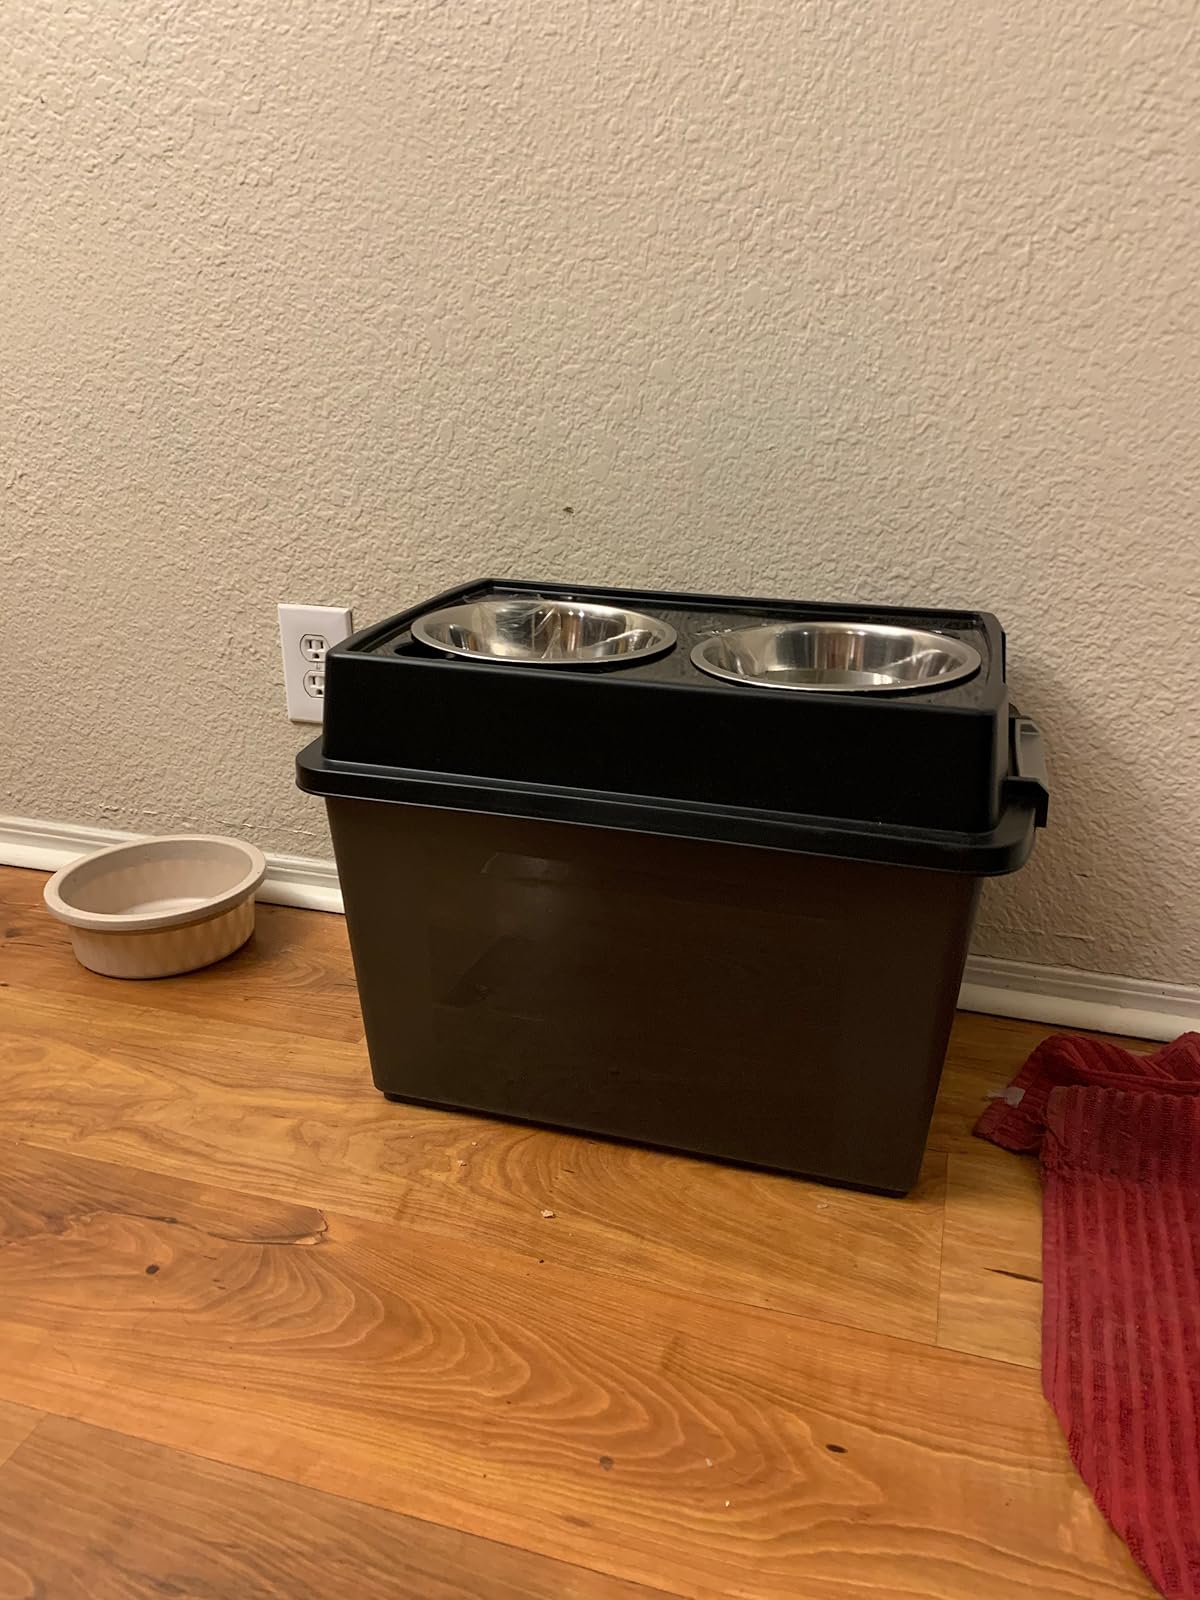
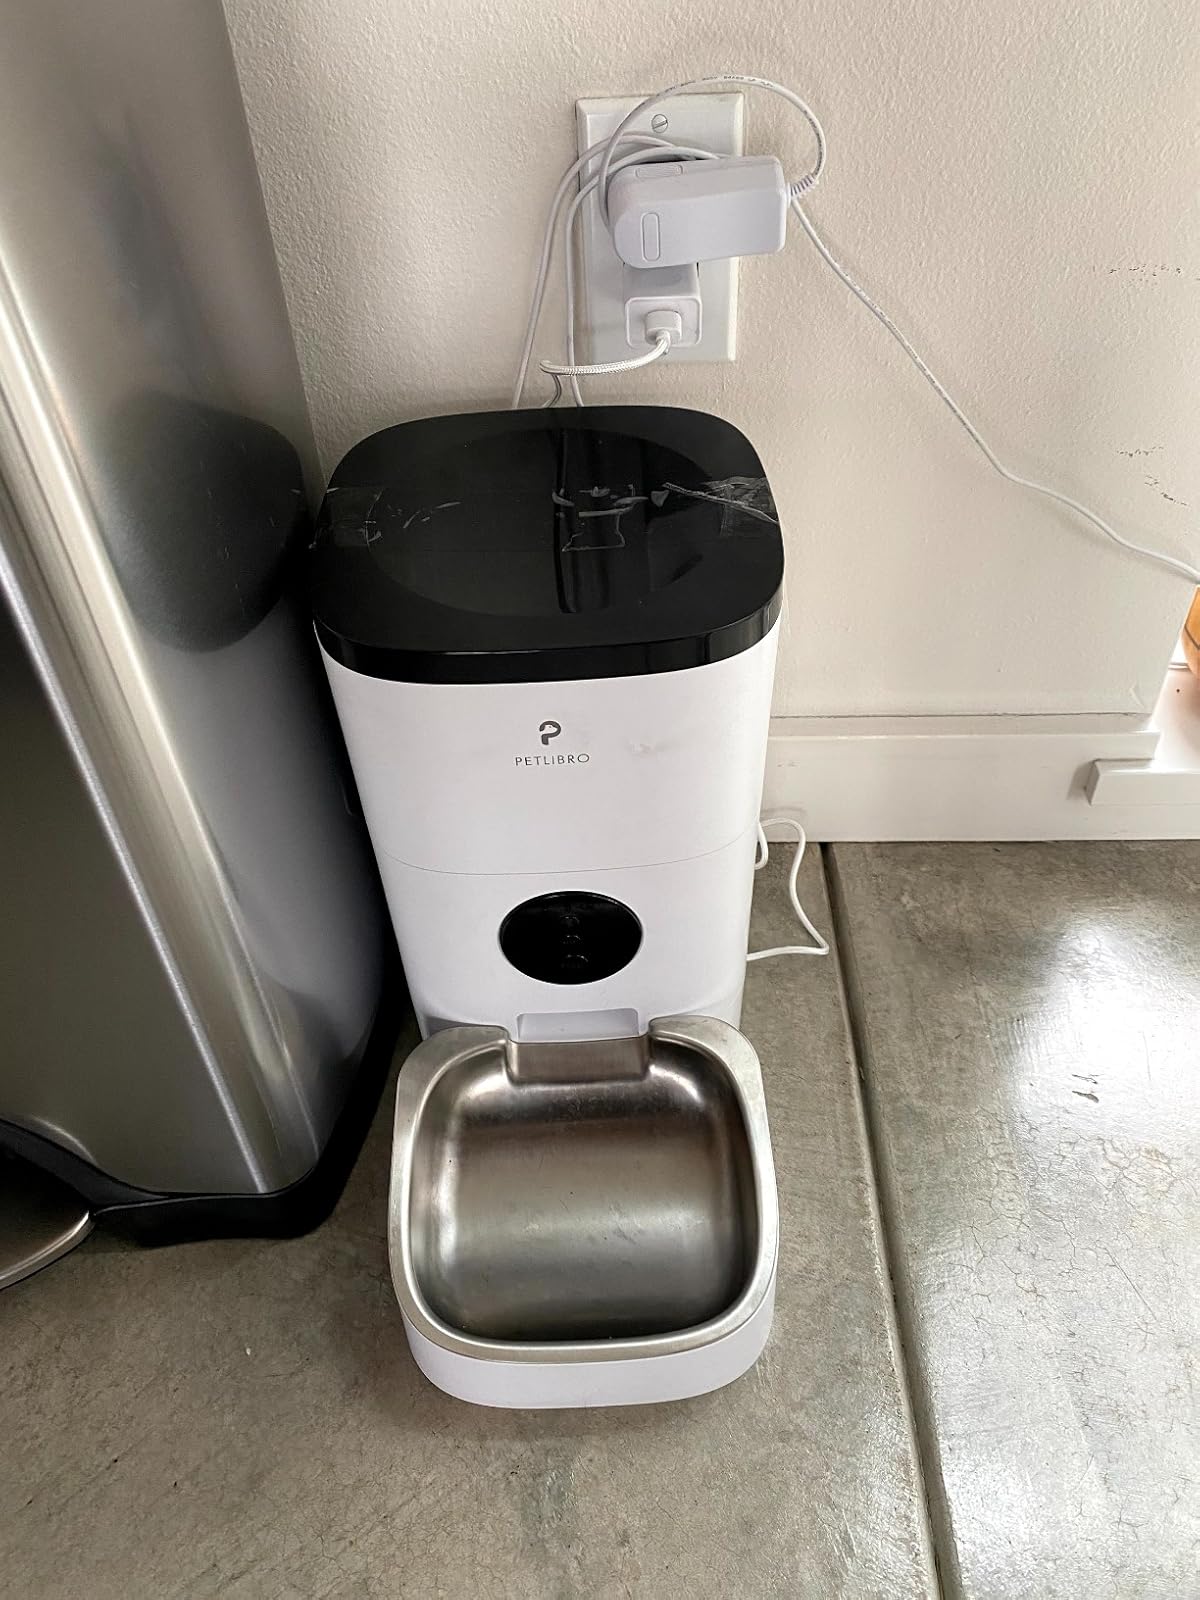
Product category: items_feeder
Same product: no